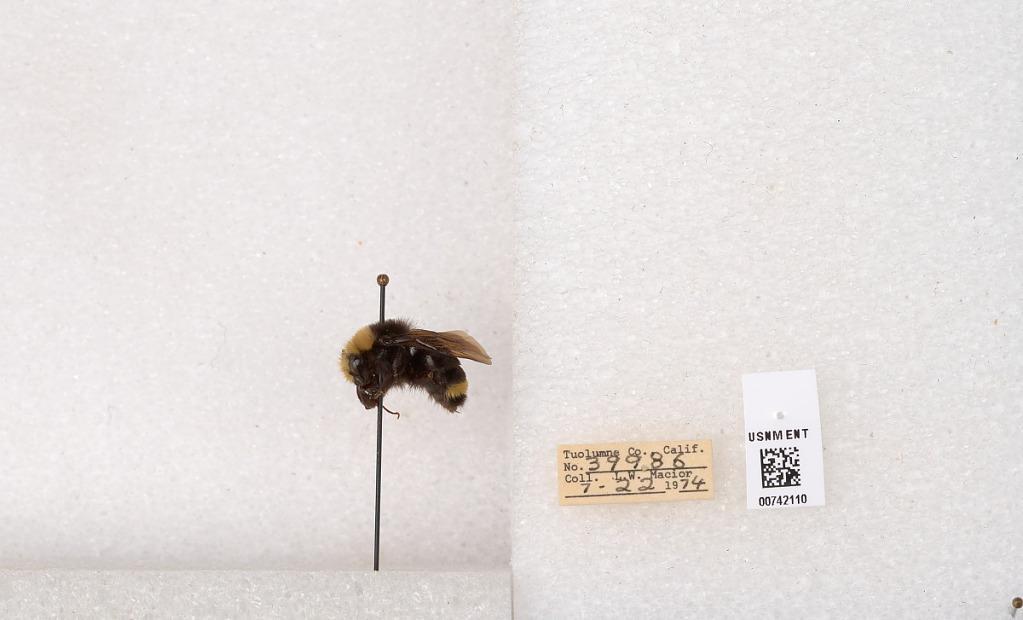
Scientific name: Bombus (Pyrobombus) vosnesenskii Radoszkowski
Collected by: L. Macior
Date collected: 1974-7-2
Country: United States
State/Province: California
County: Tuolumne
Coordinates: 37.9712, -120.228